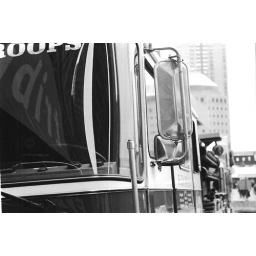
fire dep. truck in ground zero